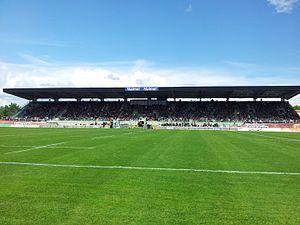
Tribune présidentielle du Stade de Sapiac après rénovation.
Le parc des sports de Sapiac, plus communément connu sous le nom de stade de Sapiac est un stade vélodrome dédié au rugby à XV et situé à Montauban. Il est utilisé par l'US Montauban. Surnommé « la cuvette », sa capacité est de 11 937 spectateurs après des travaux en 2007 pour augmenter sa capacité d'accueil. Une piste cycliste entoure donc le terrain mais demeure inutilisée depuis de nombreuses années.
L'Union sportive montalbanaise ou US Montauban Sapiac est un club de rugby à XV français basé à Montauban. Champion de France en 1967, il participe actuellement au championnat de PRO D2.
Montauban est une commune française du Quercy, chef-lieu du département de Tarn-et-Garonne en région Occitanie.